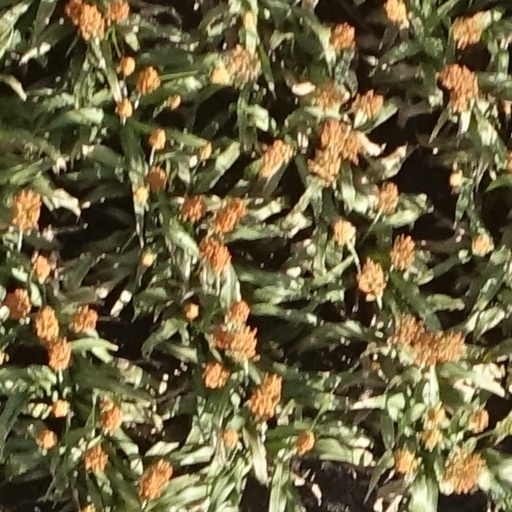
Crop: sorghum